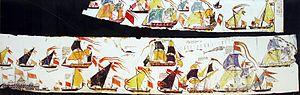
Un gallivat est un type de petit bateau à voiles latines et rames, hérité du dhow arabe, utilisées sur la côte de Malabar en Inde dans le 18ᵉ et le 19ᵉ siècle. Utilisé à l'origine comme cargo, les marines locales l'utilise comme petit navire de guerre faiblement armé.